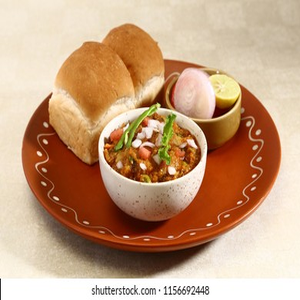
Dish: pavbhaji